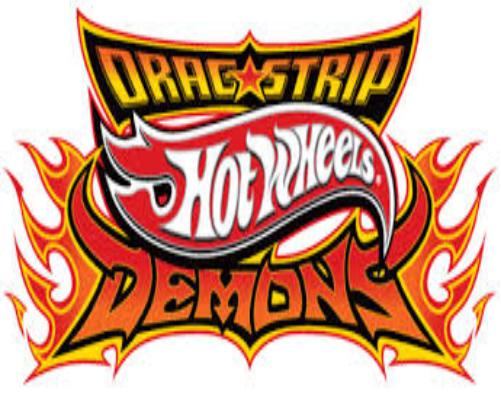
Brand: Hot Wheels
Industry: Leisure